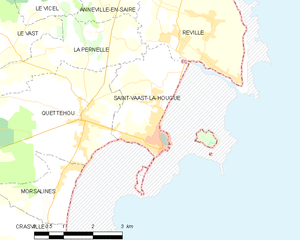
Saint-Vaast-la-Hougue est une commune française, située dans le département de la Manche en région Normandie, peuplée de 1 730 habitants.